Pranas Puskunigis

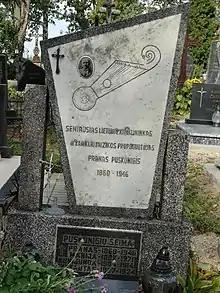
Puskunigis' tombstone in Skriaudžiai

Pranas Puskunigis (16 July 1860 – 27 November 1946) was a Lithuanian musician, one of the first and most influential proponents of kanklės. During his life, he taught about 120 people how to play kanklės and established several ensembles, one of which is still active. He laid the groundwork for kanklės education and adapted numerous folk and professional songs to the instrument, but did not attempt to modify its design.